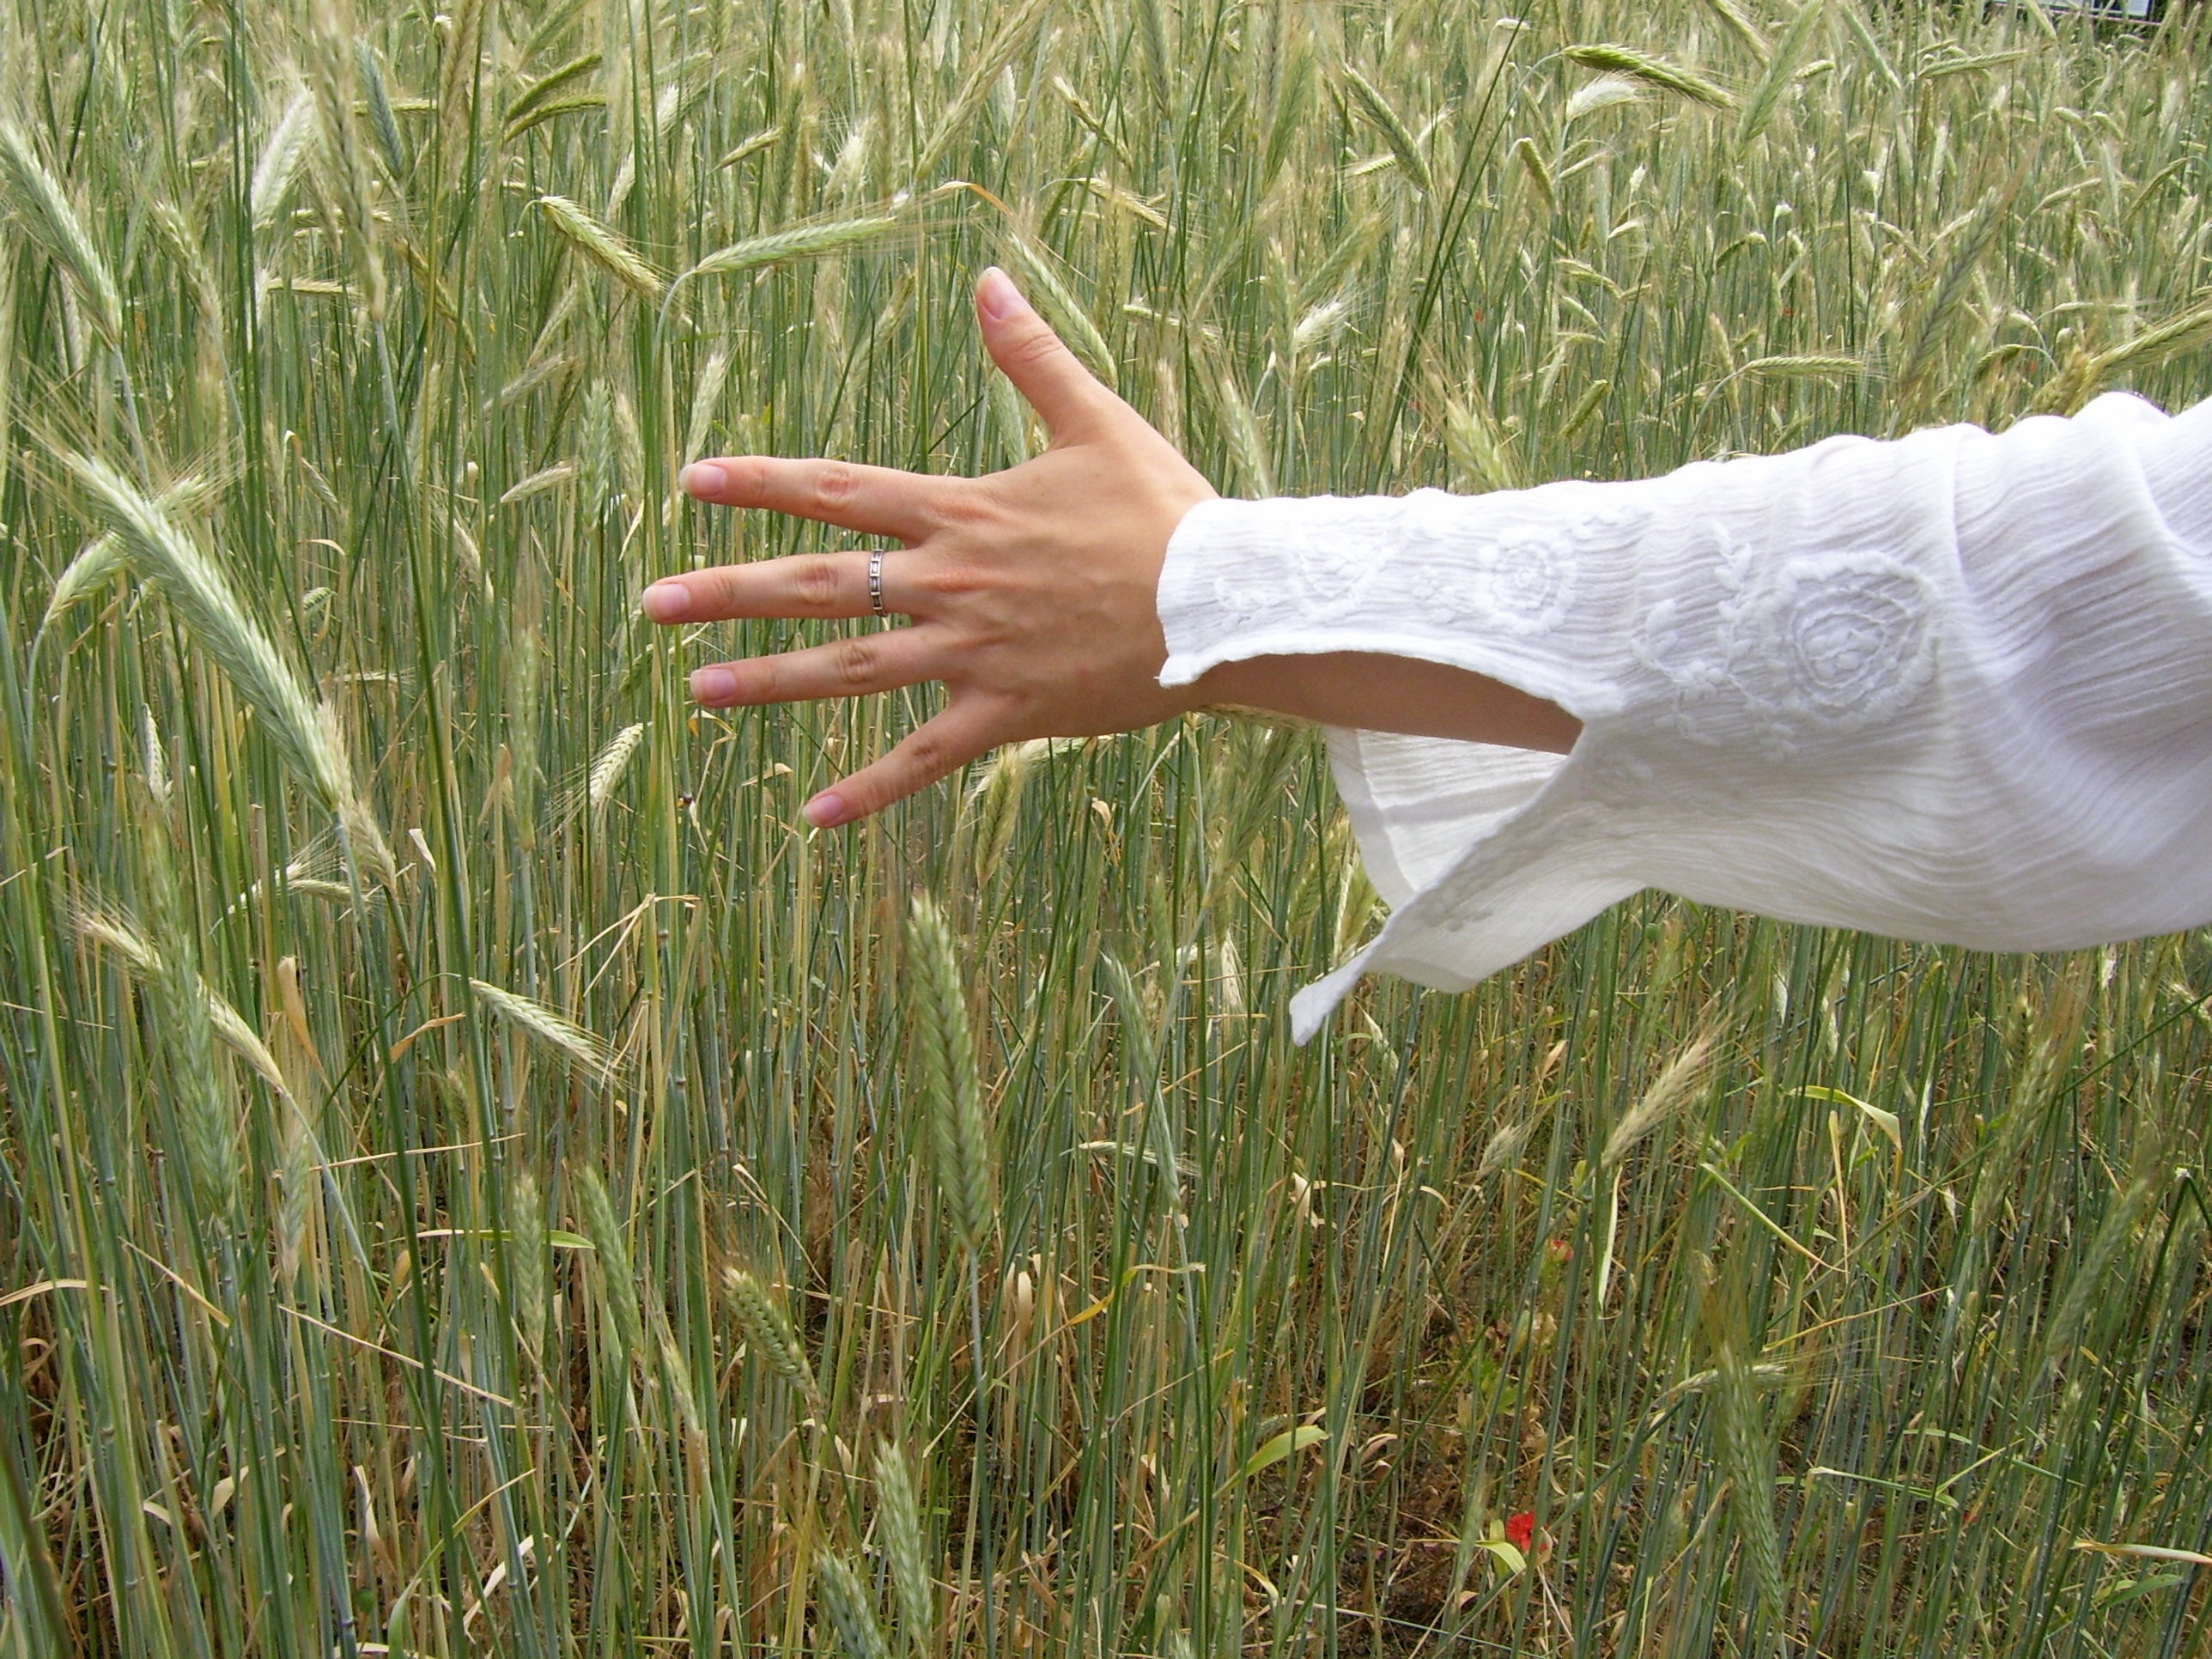
nature, grass, bird, woman, field, lawn, meadow, wheat, prairie, flower, female, crop, freedom, agriculture, water bird, the hand, grass family